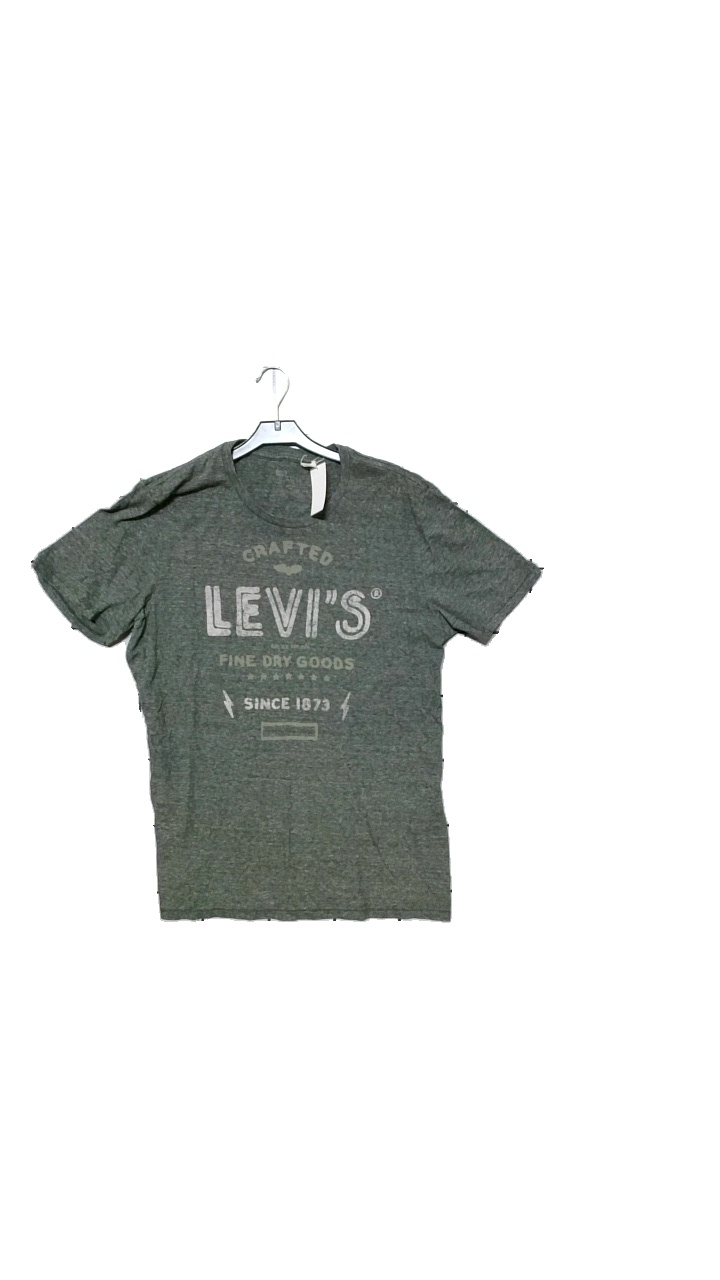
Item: T-shirt (Unisex)
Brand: Levi's
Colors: Green
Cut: Regular, C-collar
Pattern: Logo print
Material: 61%Cotton,30 %Polyester,9%viscos
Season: All
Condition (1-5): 3
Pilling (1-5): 4
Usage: Reuse
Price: <50